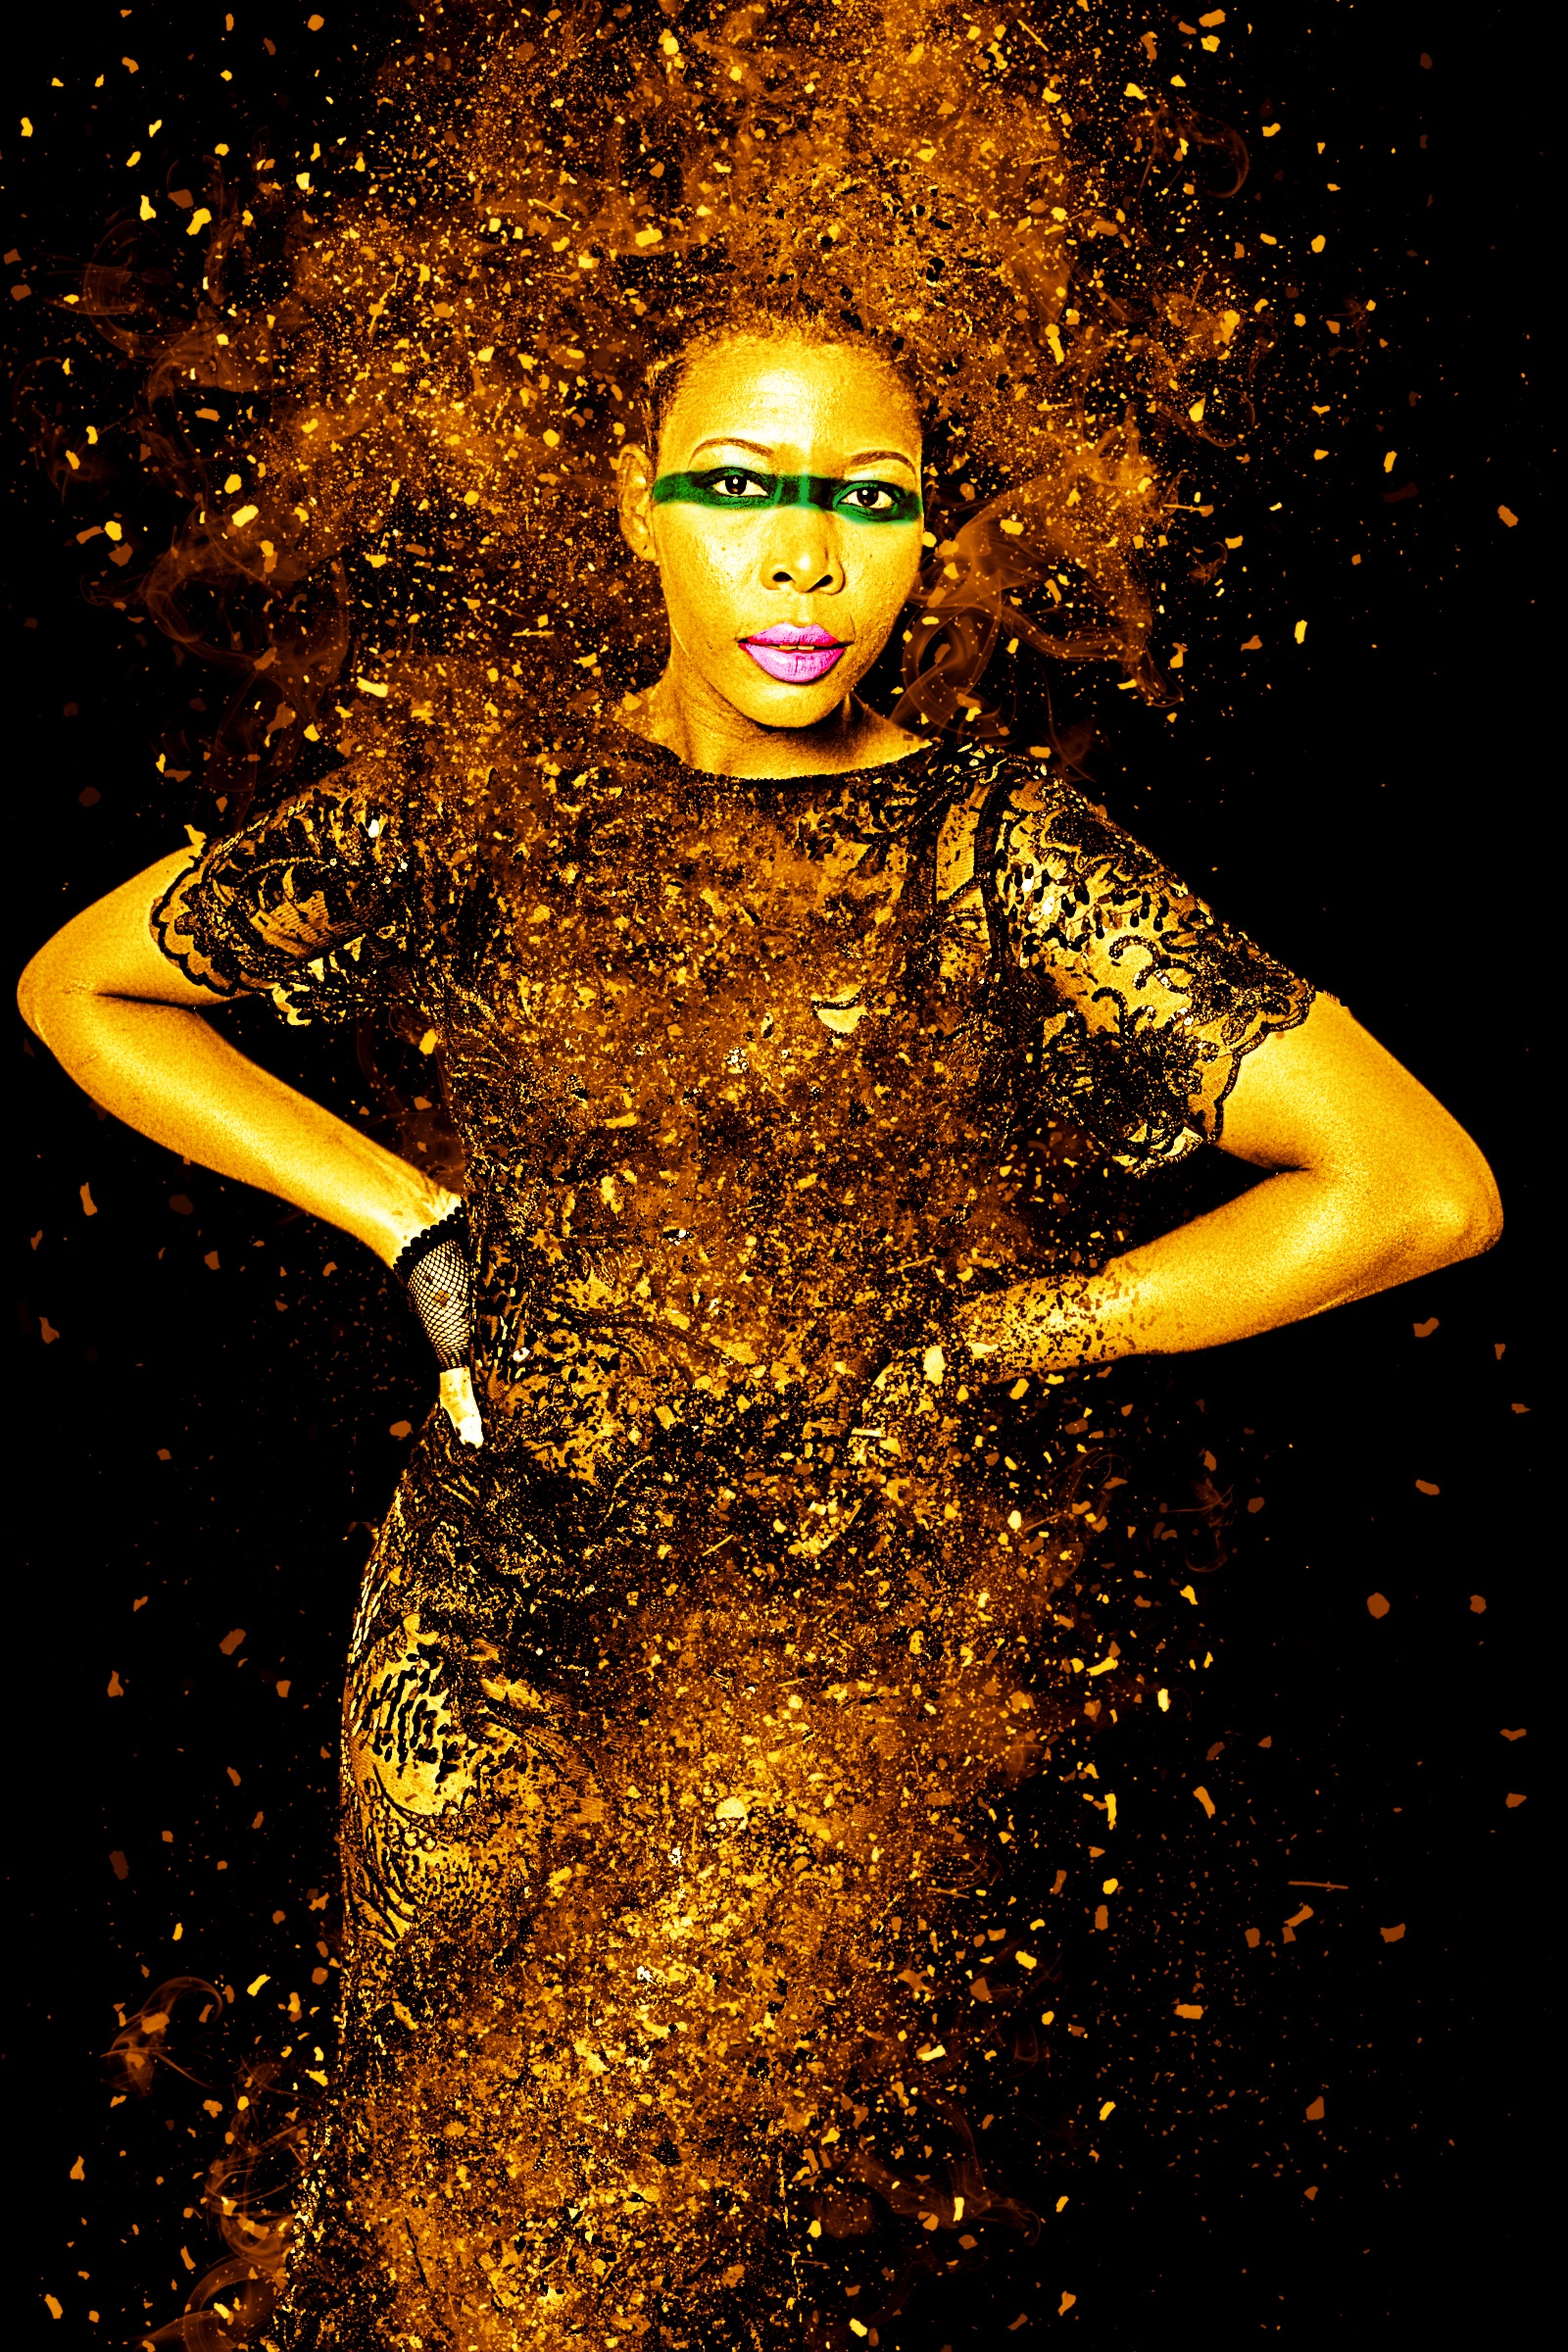
woman, hair, wild, portrait, human, darkness, afro, face, art, dress, head, beauty, beautiful, sexy, pretty, fiery, emotion, image editing, album cover